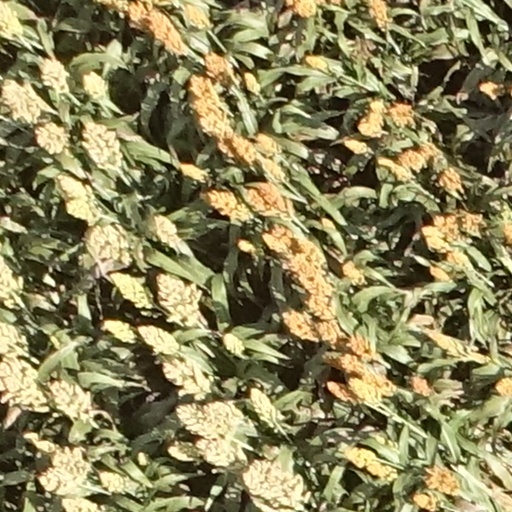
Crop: sorghum